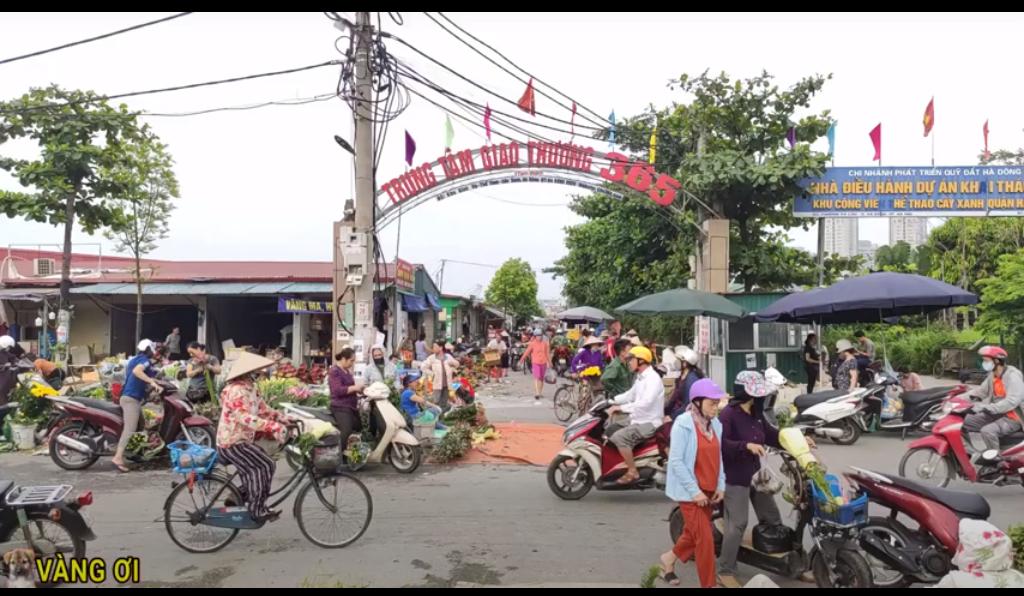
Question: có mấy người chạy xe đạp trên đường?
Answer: có một người chạy xe đạp trên đường